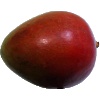
Label: Mango Red 1